North to the Pole

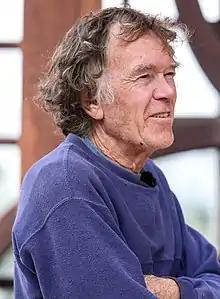
Will Steger

“Ever since I was a child, I had dreamed about the remote places of the world, like the one the North Star leads to. I believe I was a born explorer."- Will Steger